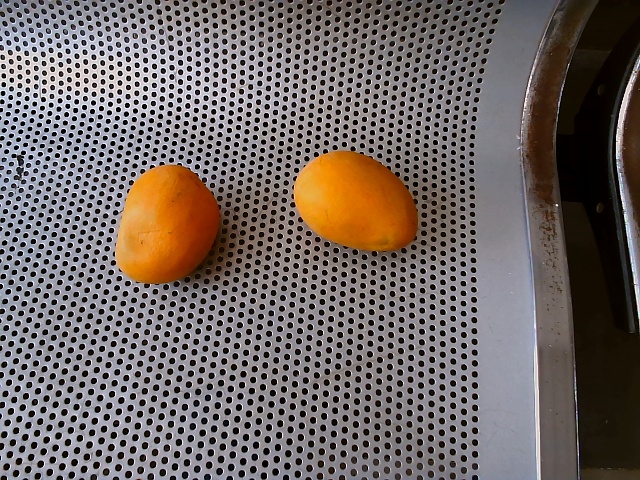
Label: Ripe_Mango